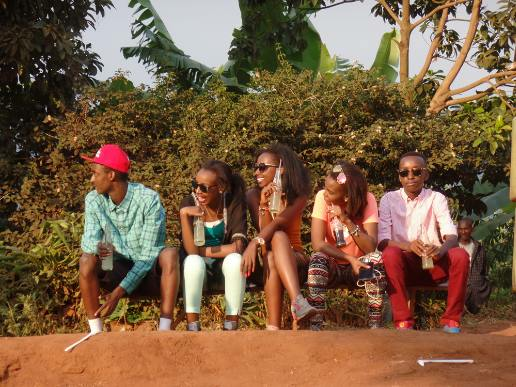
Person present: Yes